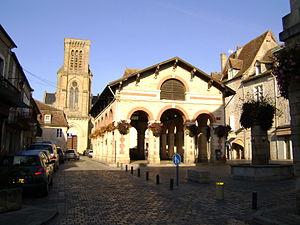
Photo de la place de la Halle de Gramat (Plaça del Mercat Cubèrt), le matin du 3 octobre 2008.
Gramat est une commune française située dans le département du Lot en région Occitanie.